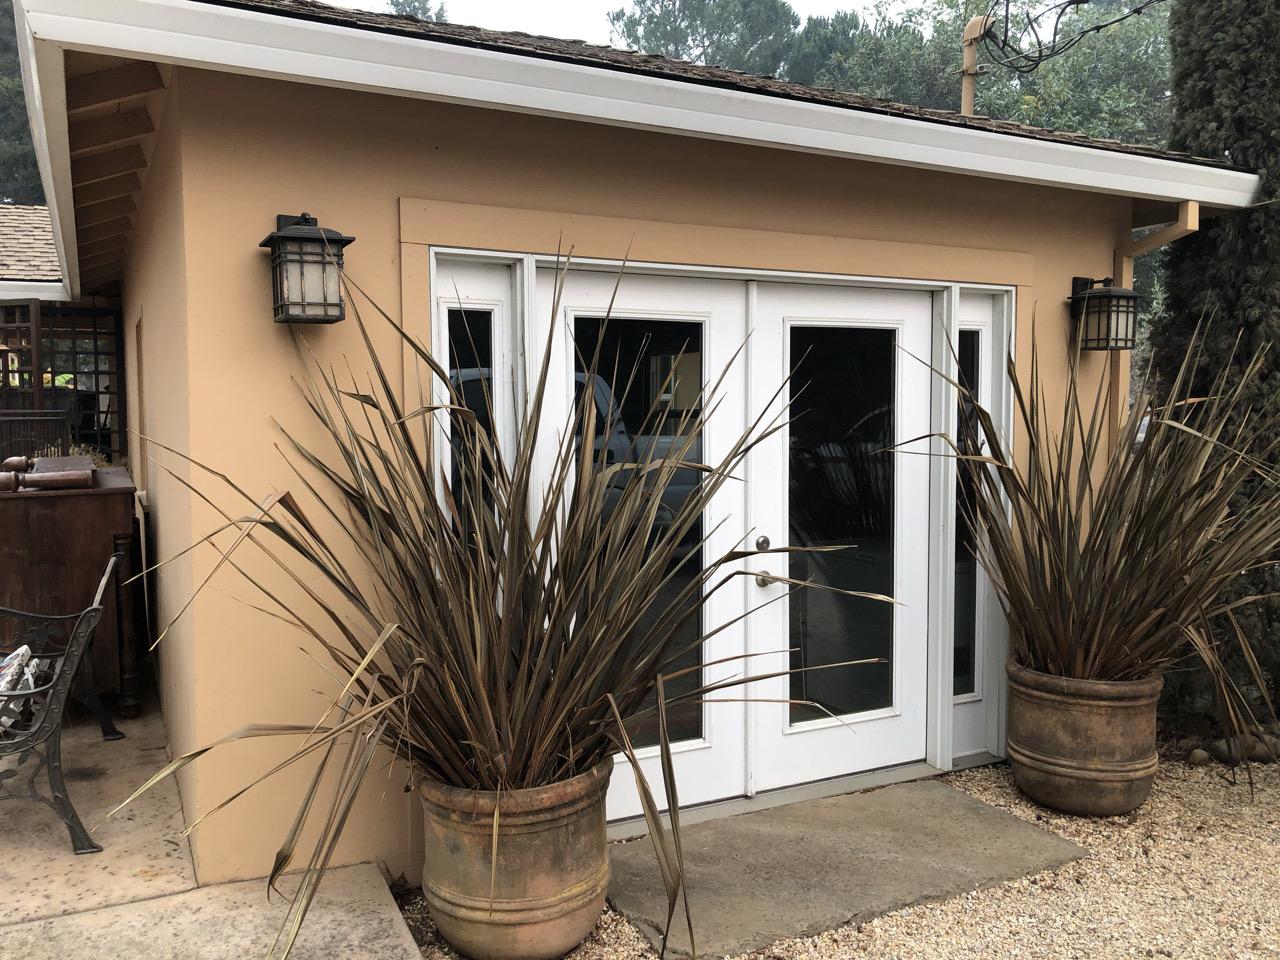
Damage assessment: affected